Edward O'Hare

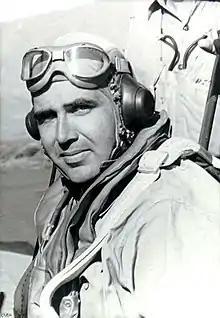
O'Hare as Air Group Six Commander in the cockpit of a Grumman F6F-3 (1943)

On March 2, 1943, O'Hare met Rita and hugged his one-month-old daughter, Kathleen, for the first time. His family resided in Coronado at 549 Orange Avenue, near North Island NAS. At the end of March 1943, O'Hare made Ensign Alexander Vraciu, a young Naval Reservist just out of flight school, his wingman. On July 15, VF-3 swapped designations with VF-6 squadron.